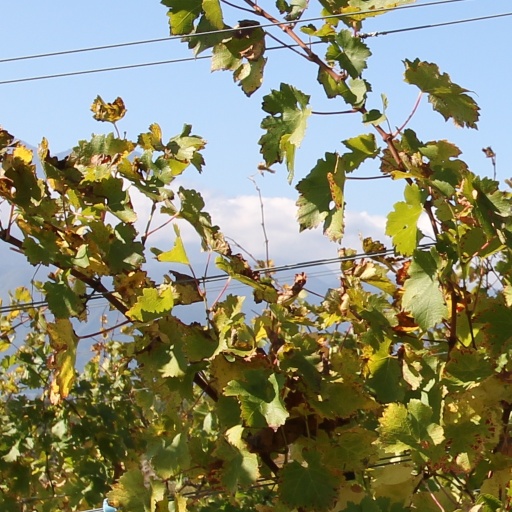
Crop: grape